J. G. Ballard

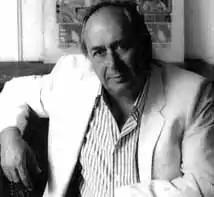
Ballard in 1984

James Graham Ballard (15 November 193019 April 2009) was an English novelist and short-story writer, satirist and essayist known for psychologically provocative works of fiction that explore the relations between human psychology, technology, sex and mass media. Ballard first became associated with New Wave science fiction for post-apocalyptic novels such as "The Drowned World" (1962). He later courted controversy with the short-story collection "The Atrocity Exhibition" (1970), which includes the 1968 story "Why I Want to Fuck Ronald Reagan", and later the novel "Crash" (1973), a story about car-crash fetishists.